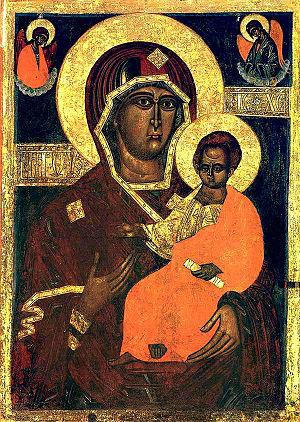
Les icônes biélorusses occupent une place spécifique dans la culture religieuse et artistique des Slaves. Elles possèdent cette particularité de faire se côtoyer en Biélorussie, les traditions byzantines et russes et les spécificités stylistiques de l'art ouest-européen de la Renaissance, du Baroque et du classicisme.
La culture de la Biélorussie, pays de l'Europe de l'Est, désigne d'abord les pratiques culturelles observables de ses habitants.